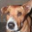
Label: dog